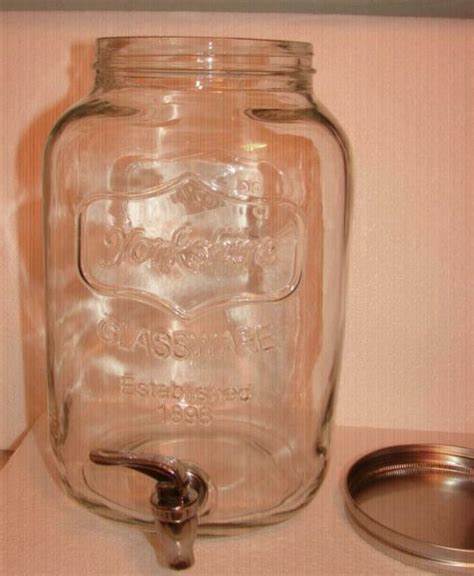
Label: glass